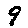
Label: 9